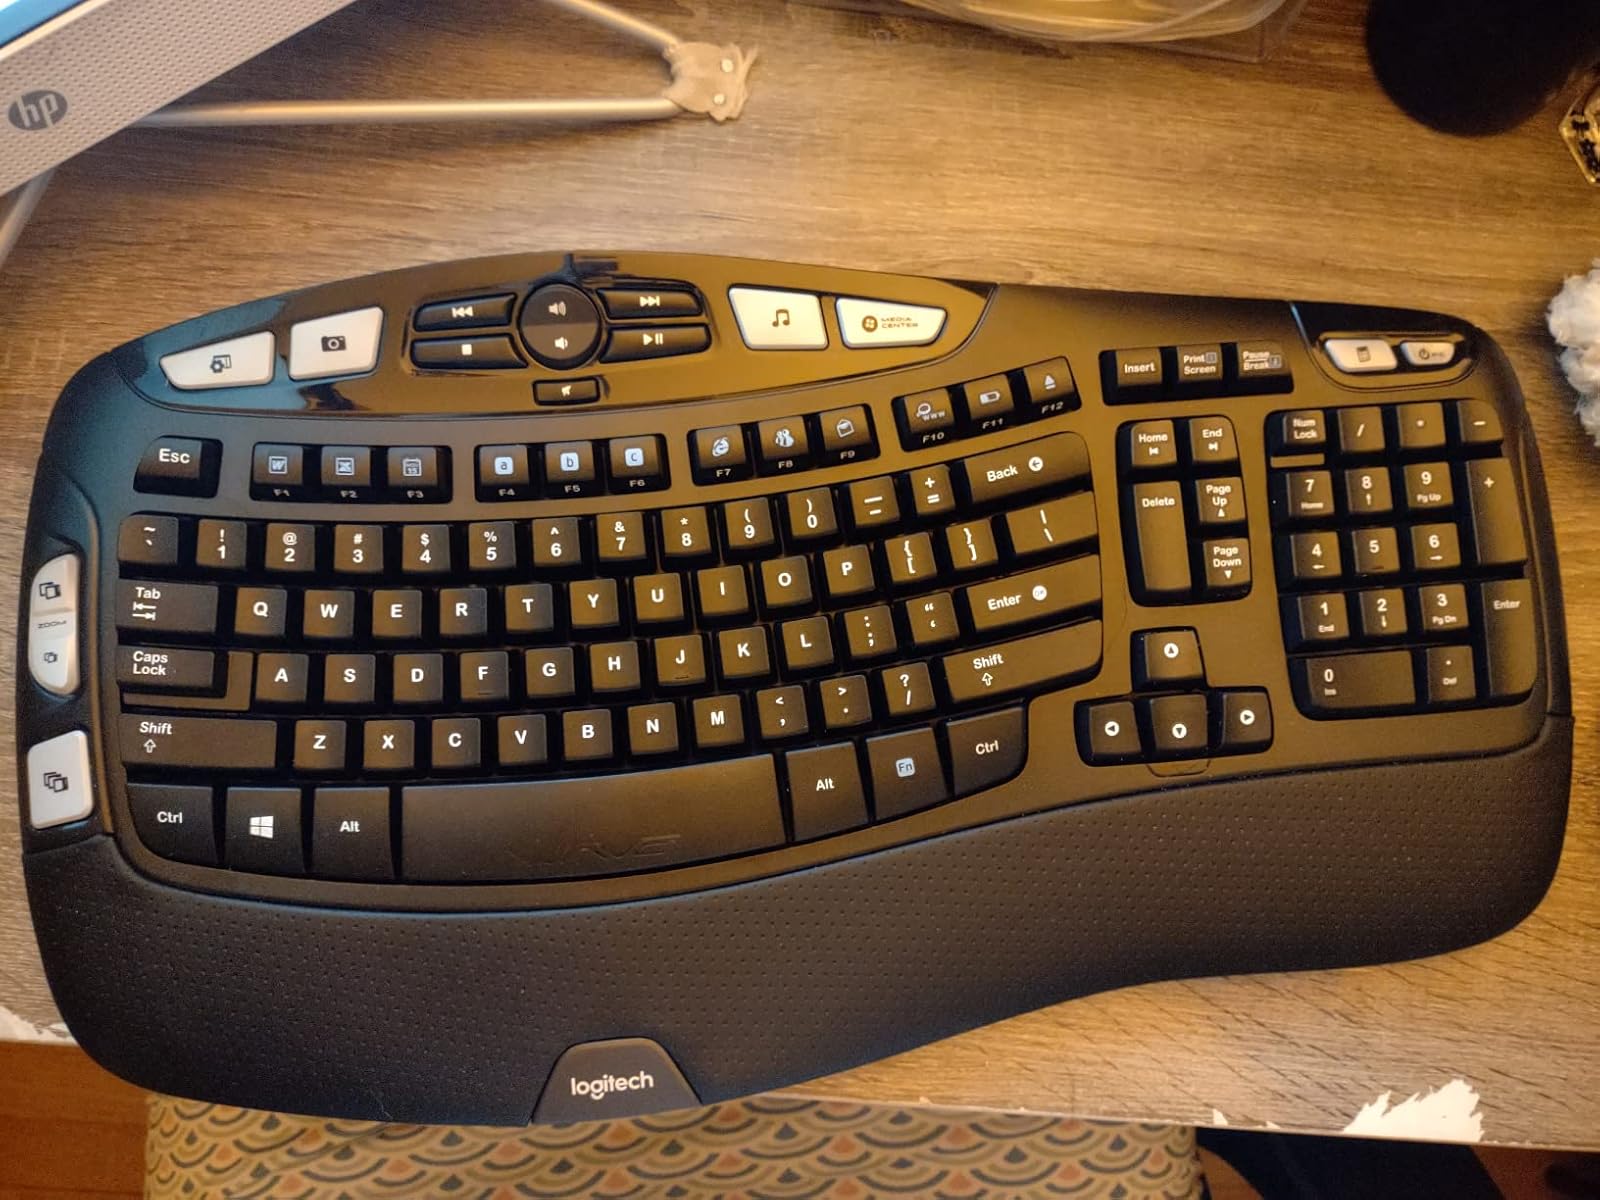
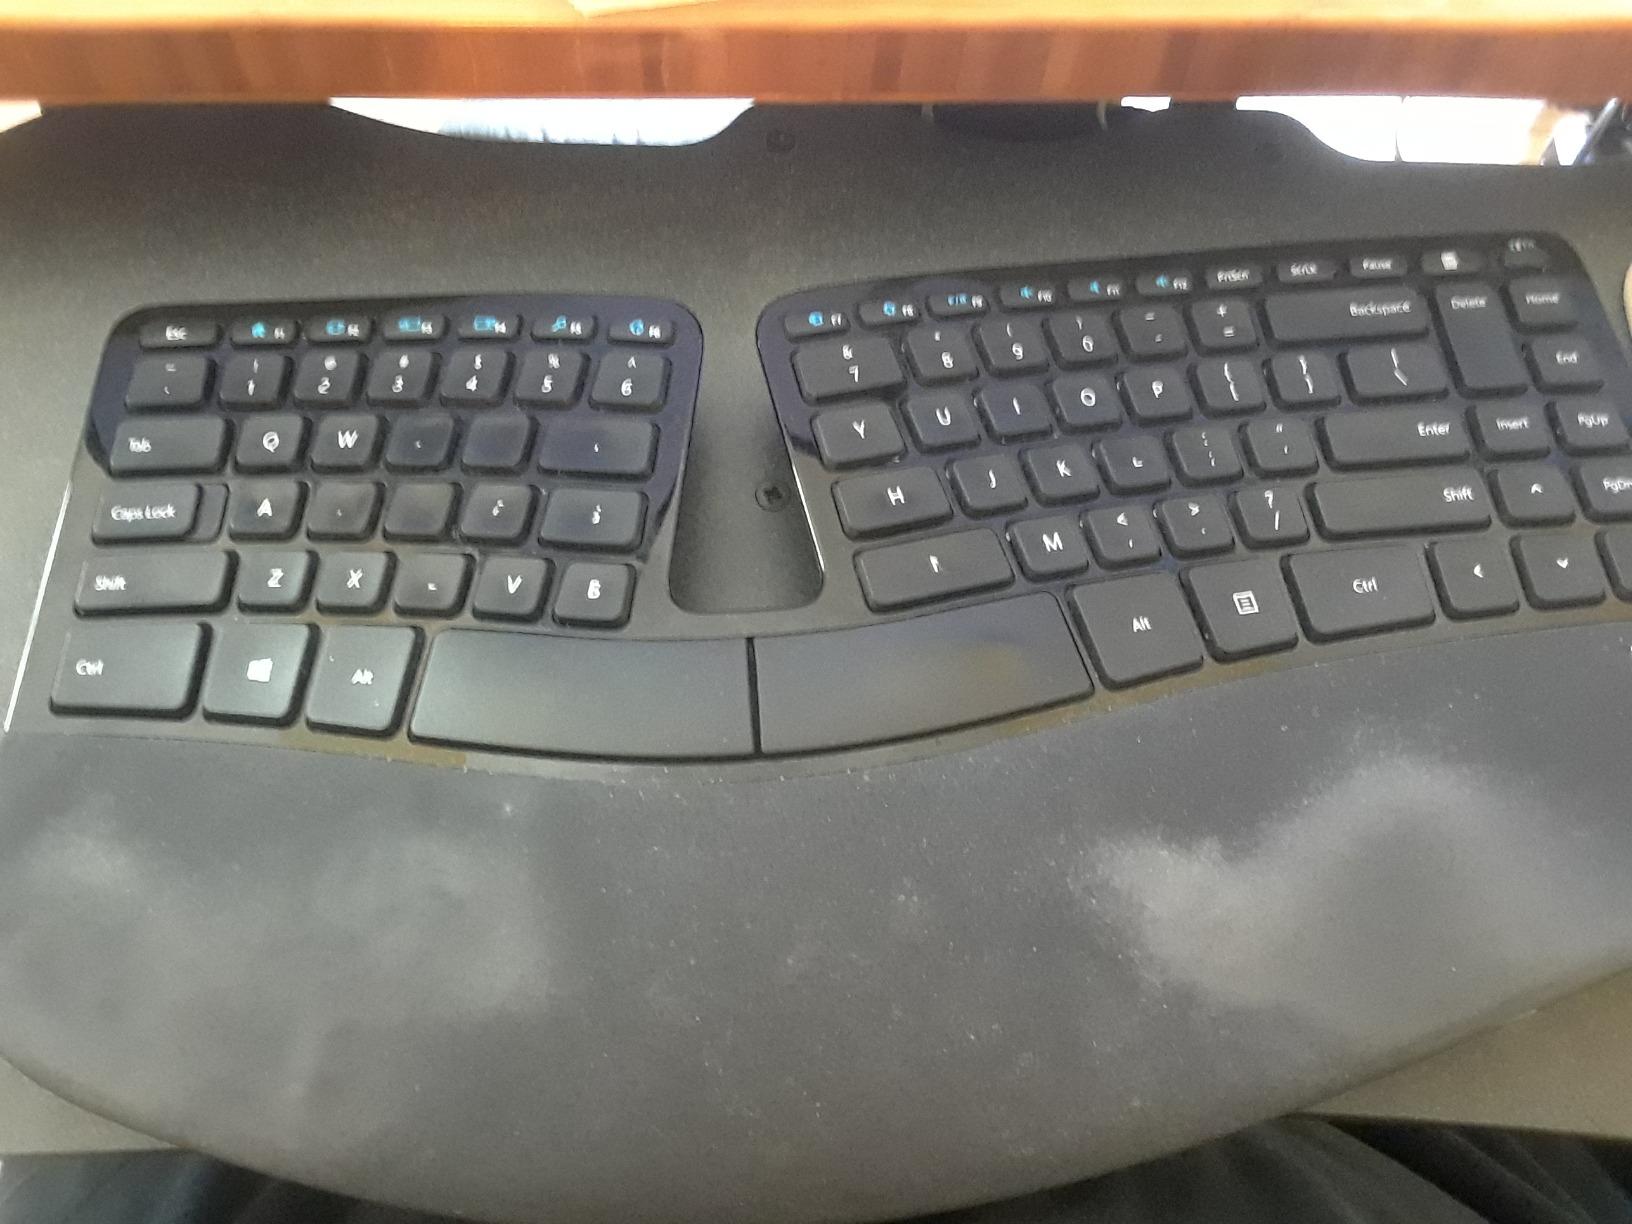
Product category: keyboard
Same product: no